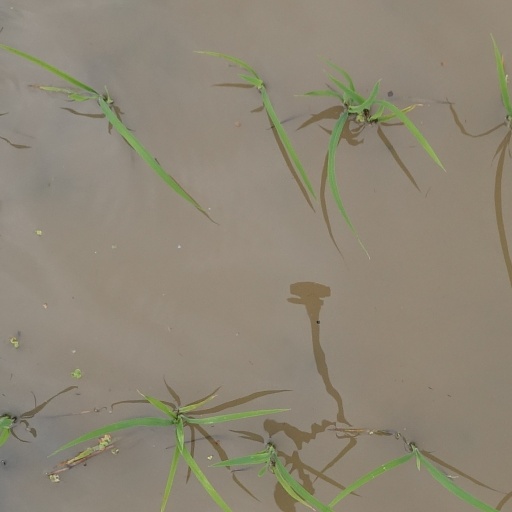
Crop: rice